George Stainforth

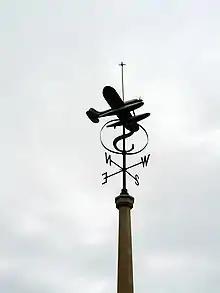
Weather vane in Greenhill Gardens, Weymouth, commemorating Stainforth's world speed record

The weather vane was originally presented to Weymouth College in 1932 (at that point known as Weymouth Grammar School, later renamed Weymouth Secondary School) as a memorial to Stainforth, its former pupil, who had set the world air speed record the previous year. Made of hardwood and covered in a copper sheath, the vane was erected above Weymouth College chapel in 1932, but moved for safety at the start of World War II. It was later presented to the borough council and placed in Greenhill Gardens in May 1952. In 1996, the vane had to be taken down after the effects of years of sea spray and coastal winds had taken their toll, but it has since been restored and is now back in the gardens.